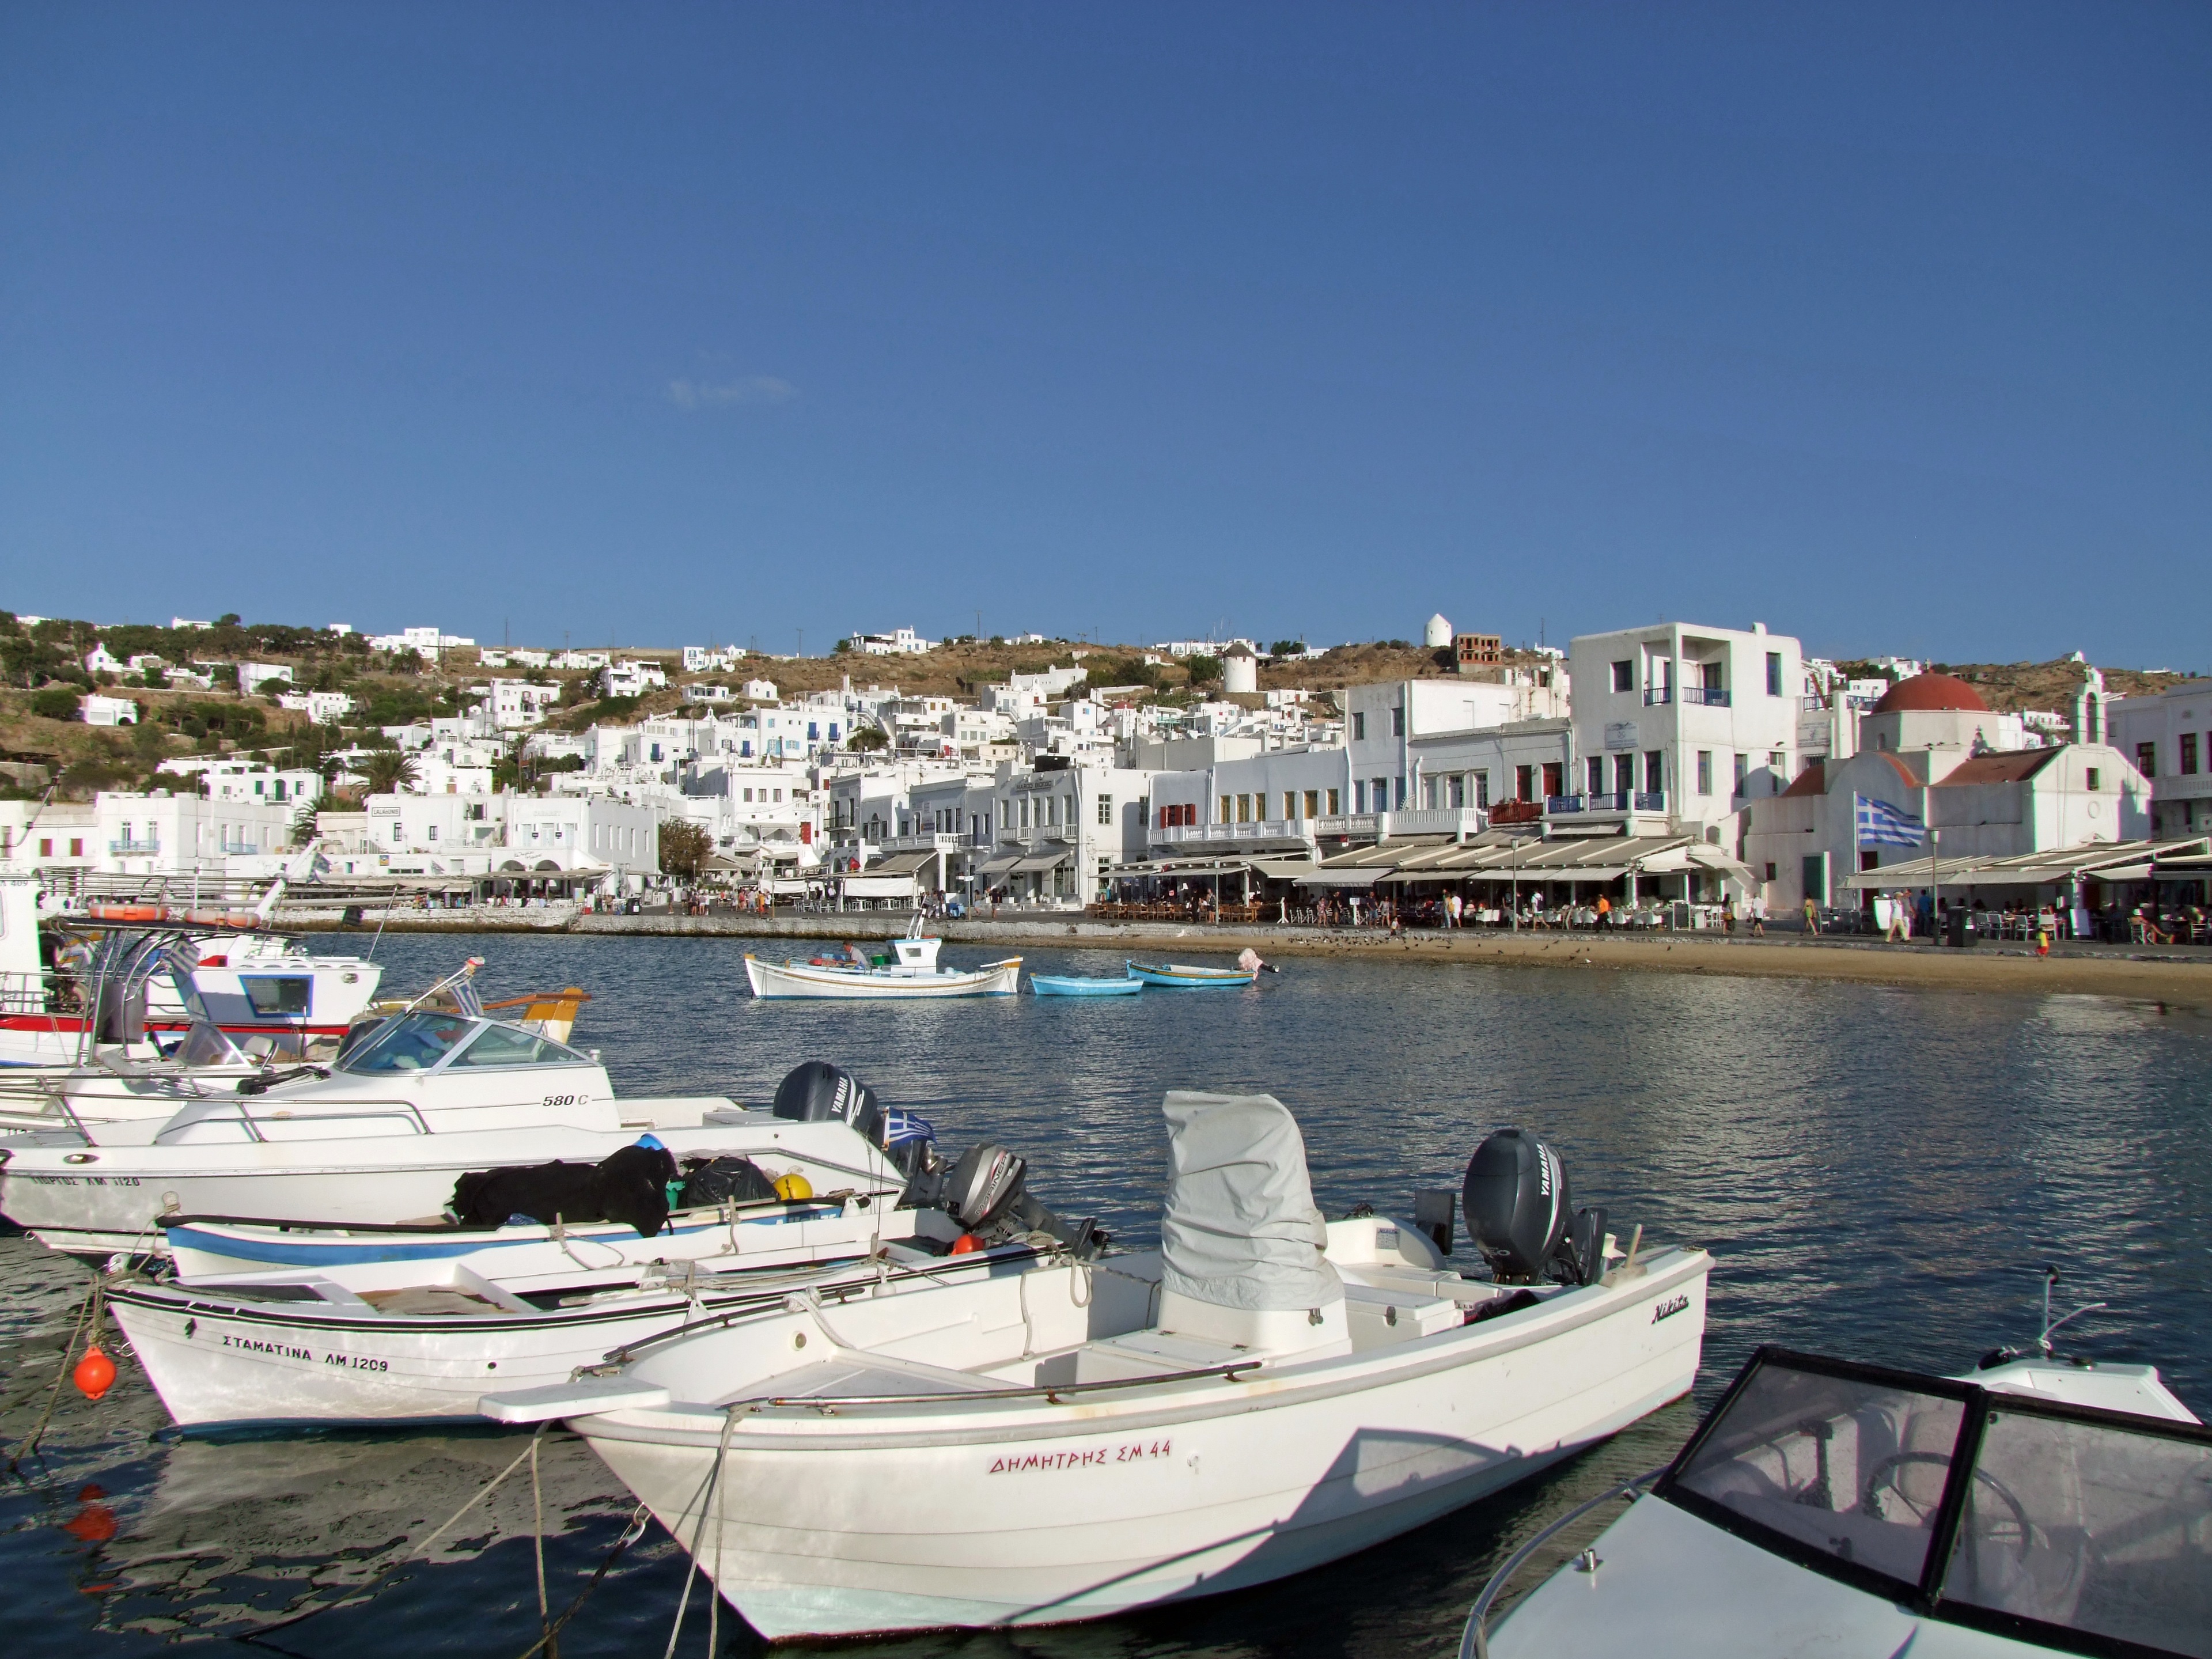
sea, coast, dock, white, boat, vehicle, yacht, bay, harbor, marina, port, boating, boats, greece, mykonos, cyclades, greek island